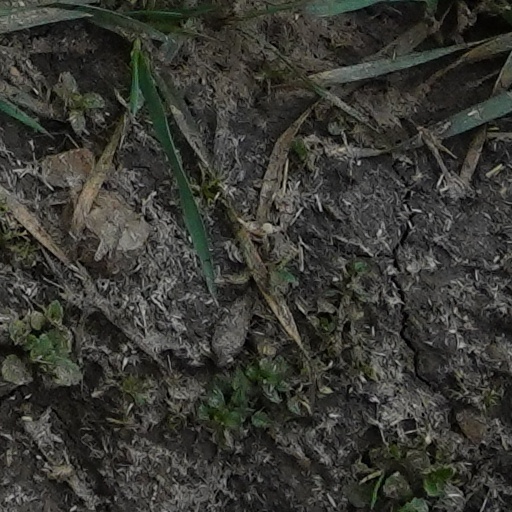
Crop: wheat